Jerzy Kubień

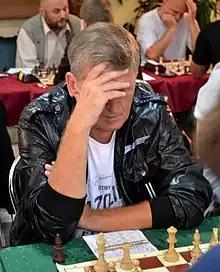
Jerzy Kubień in 2011

Jerzy Kubień (24 April 1953 – 7 October 2022) was a Polish chess FIDE Master (1982).